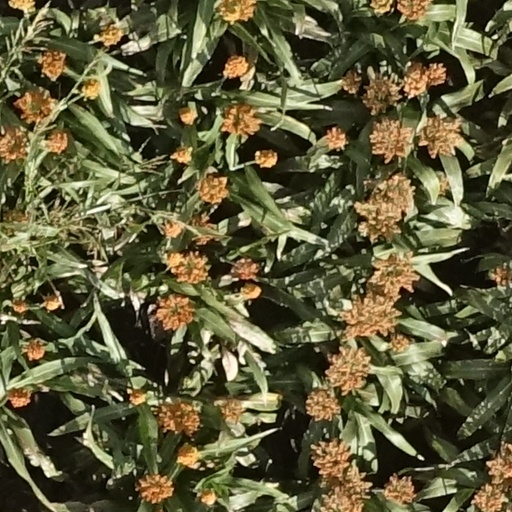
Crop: sorghum